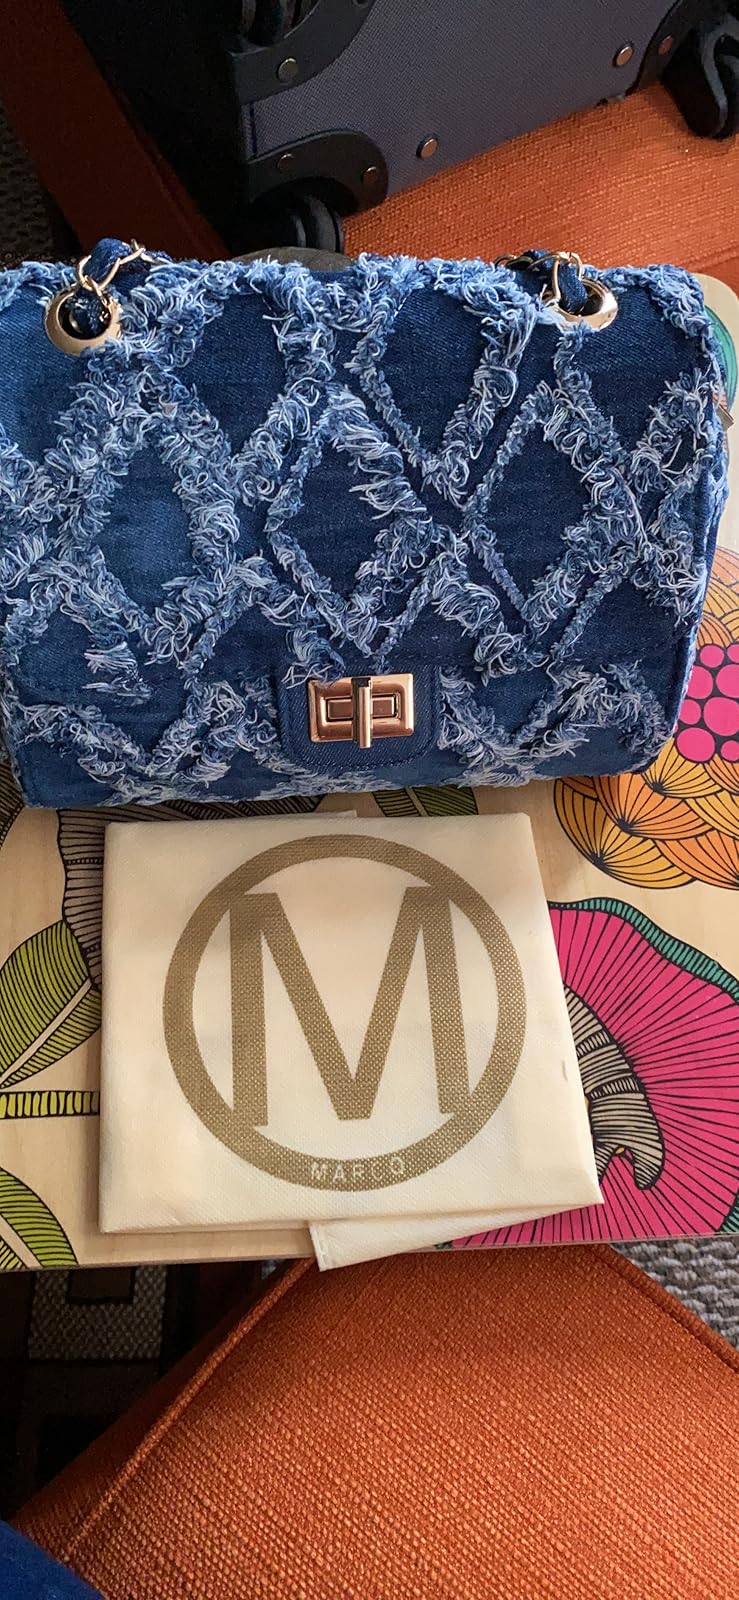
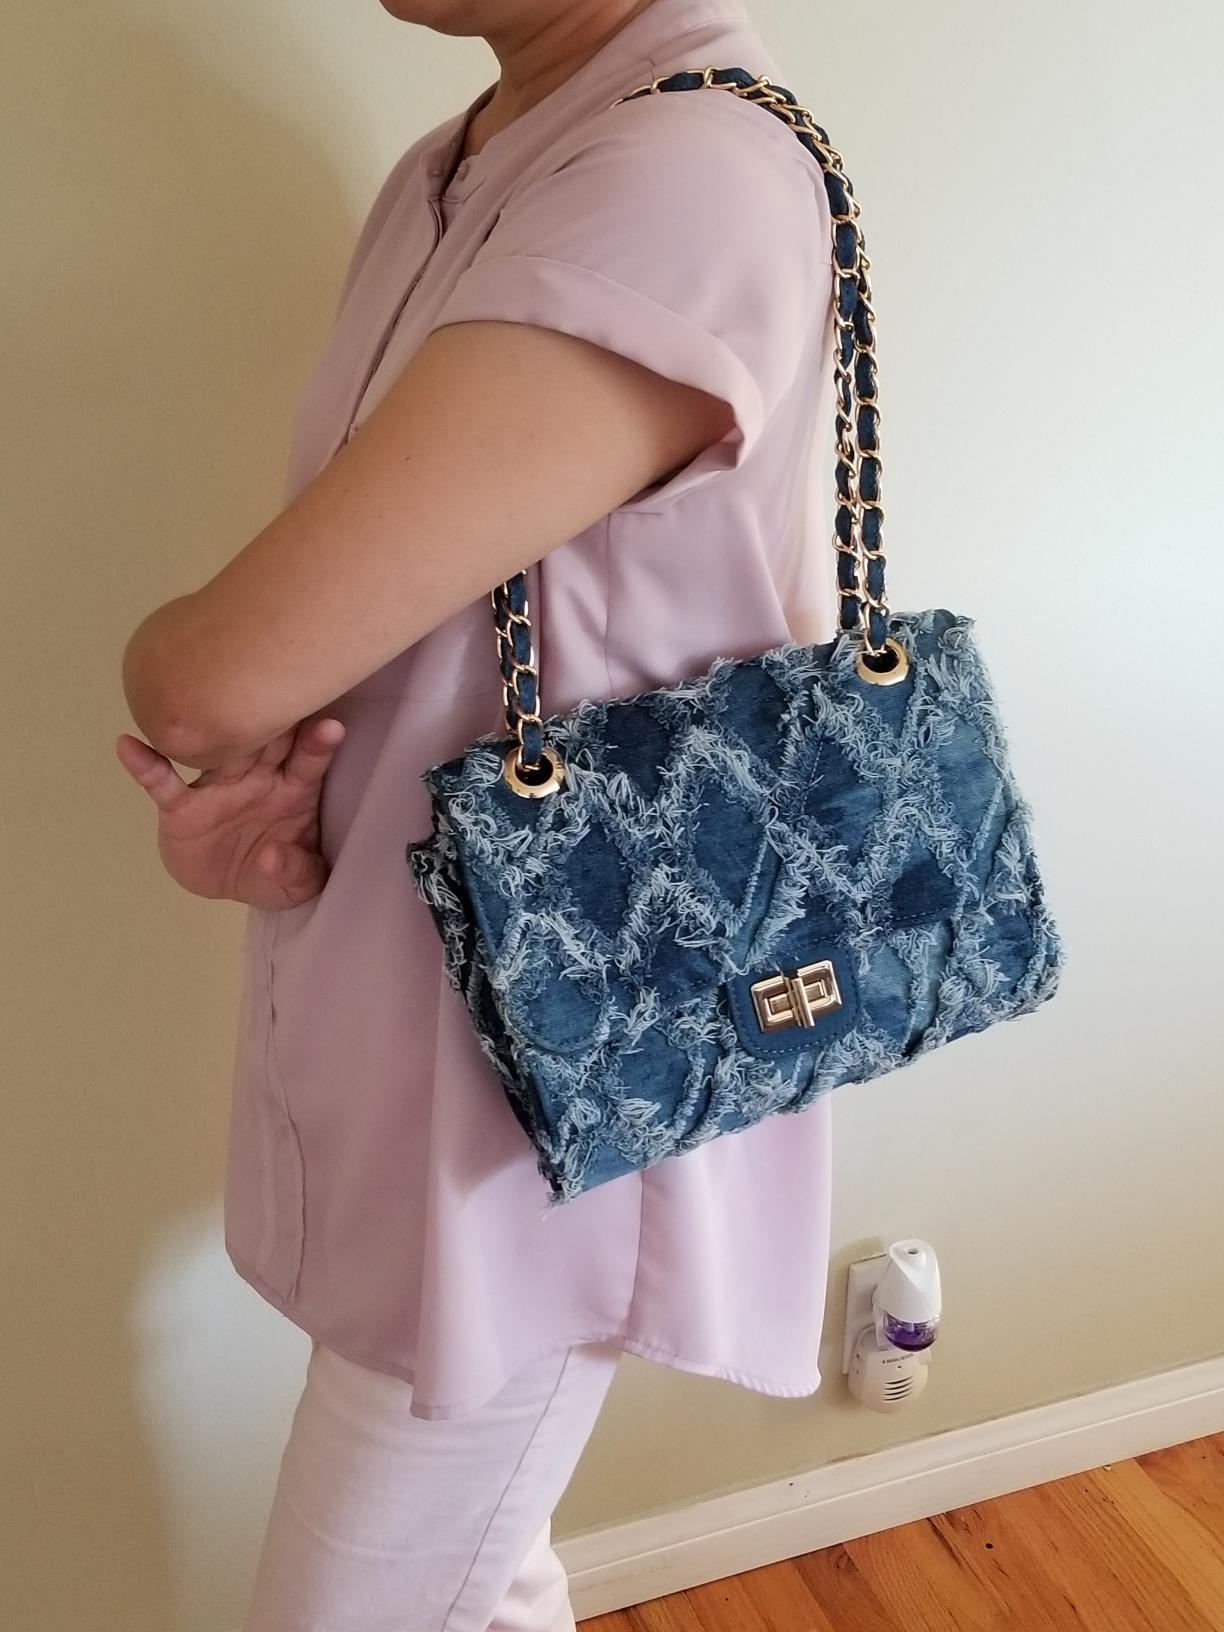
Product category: accessories_handbag
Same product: yes